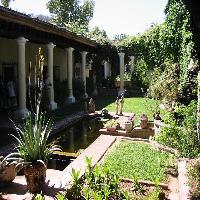
Weather: sun or clear